Ben Rhydding railway station

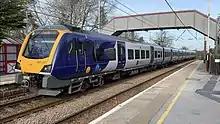
A British Rail Class 331 at Ben Rhydding. These operate along with the more commonly seen British Rail Class 333s on the Wharfedale Line.

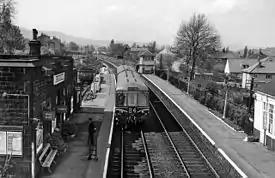
The station in 1961

During Monday to Saturday daytimes services run to/from Leeds twice per hour and hourly to Bradford, whilst there are three services every hour to Ilkley. One extra service each way runs to/from Bradford and Ilkley at peak times. During Monday to Saturday evenings and all day on Sundays, services are hourly to/from both Leeds and Bradford Forster Square (service to/from the latter was doubled on Sundays from two-hourly at the December 2017 timetable change), with two departures per hour to Ilkley. The station has a small car park, but no other amenities. Since electrification of the Wharfedale Line most services are operated by British Rail Class 333 Electric Multiple Units.